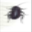
Label: cockroach